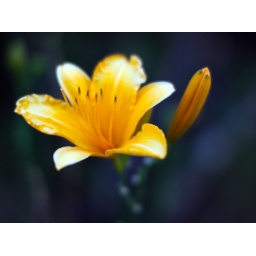
rode by this on my bike ride today, so here's a little flower porn for bokeh wednesday :)